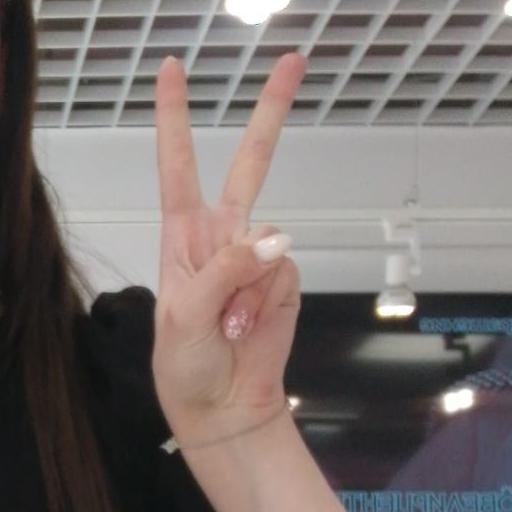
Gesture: peace